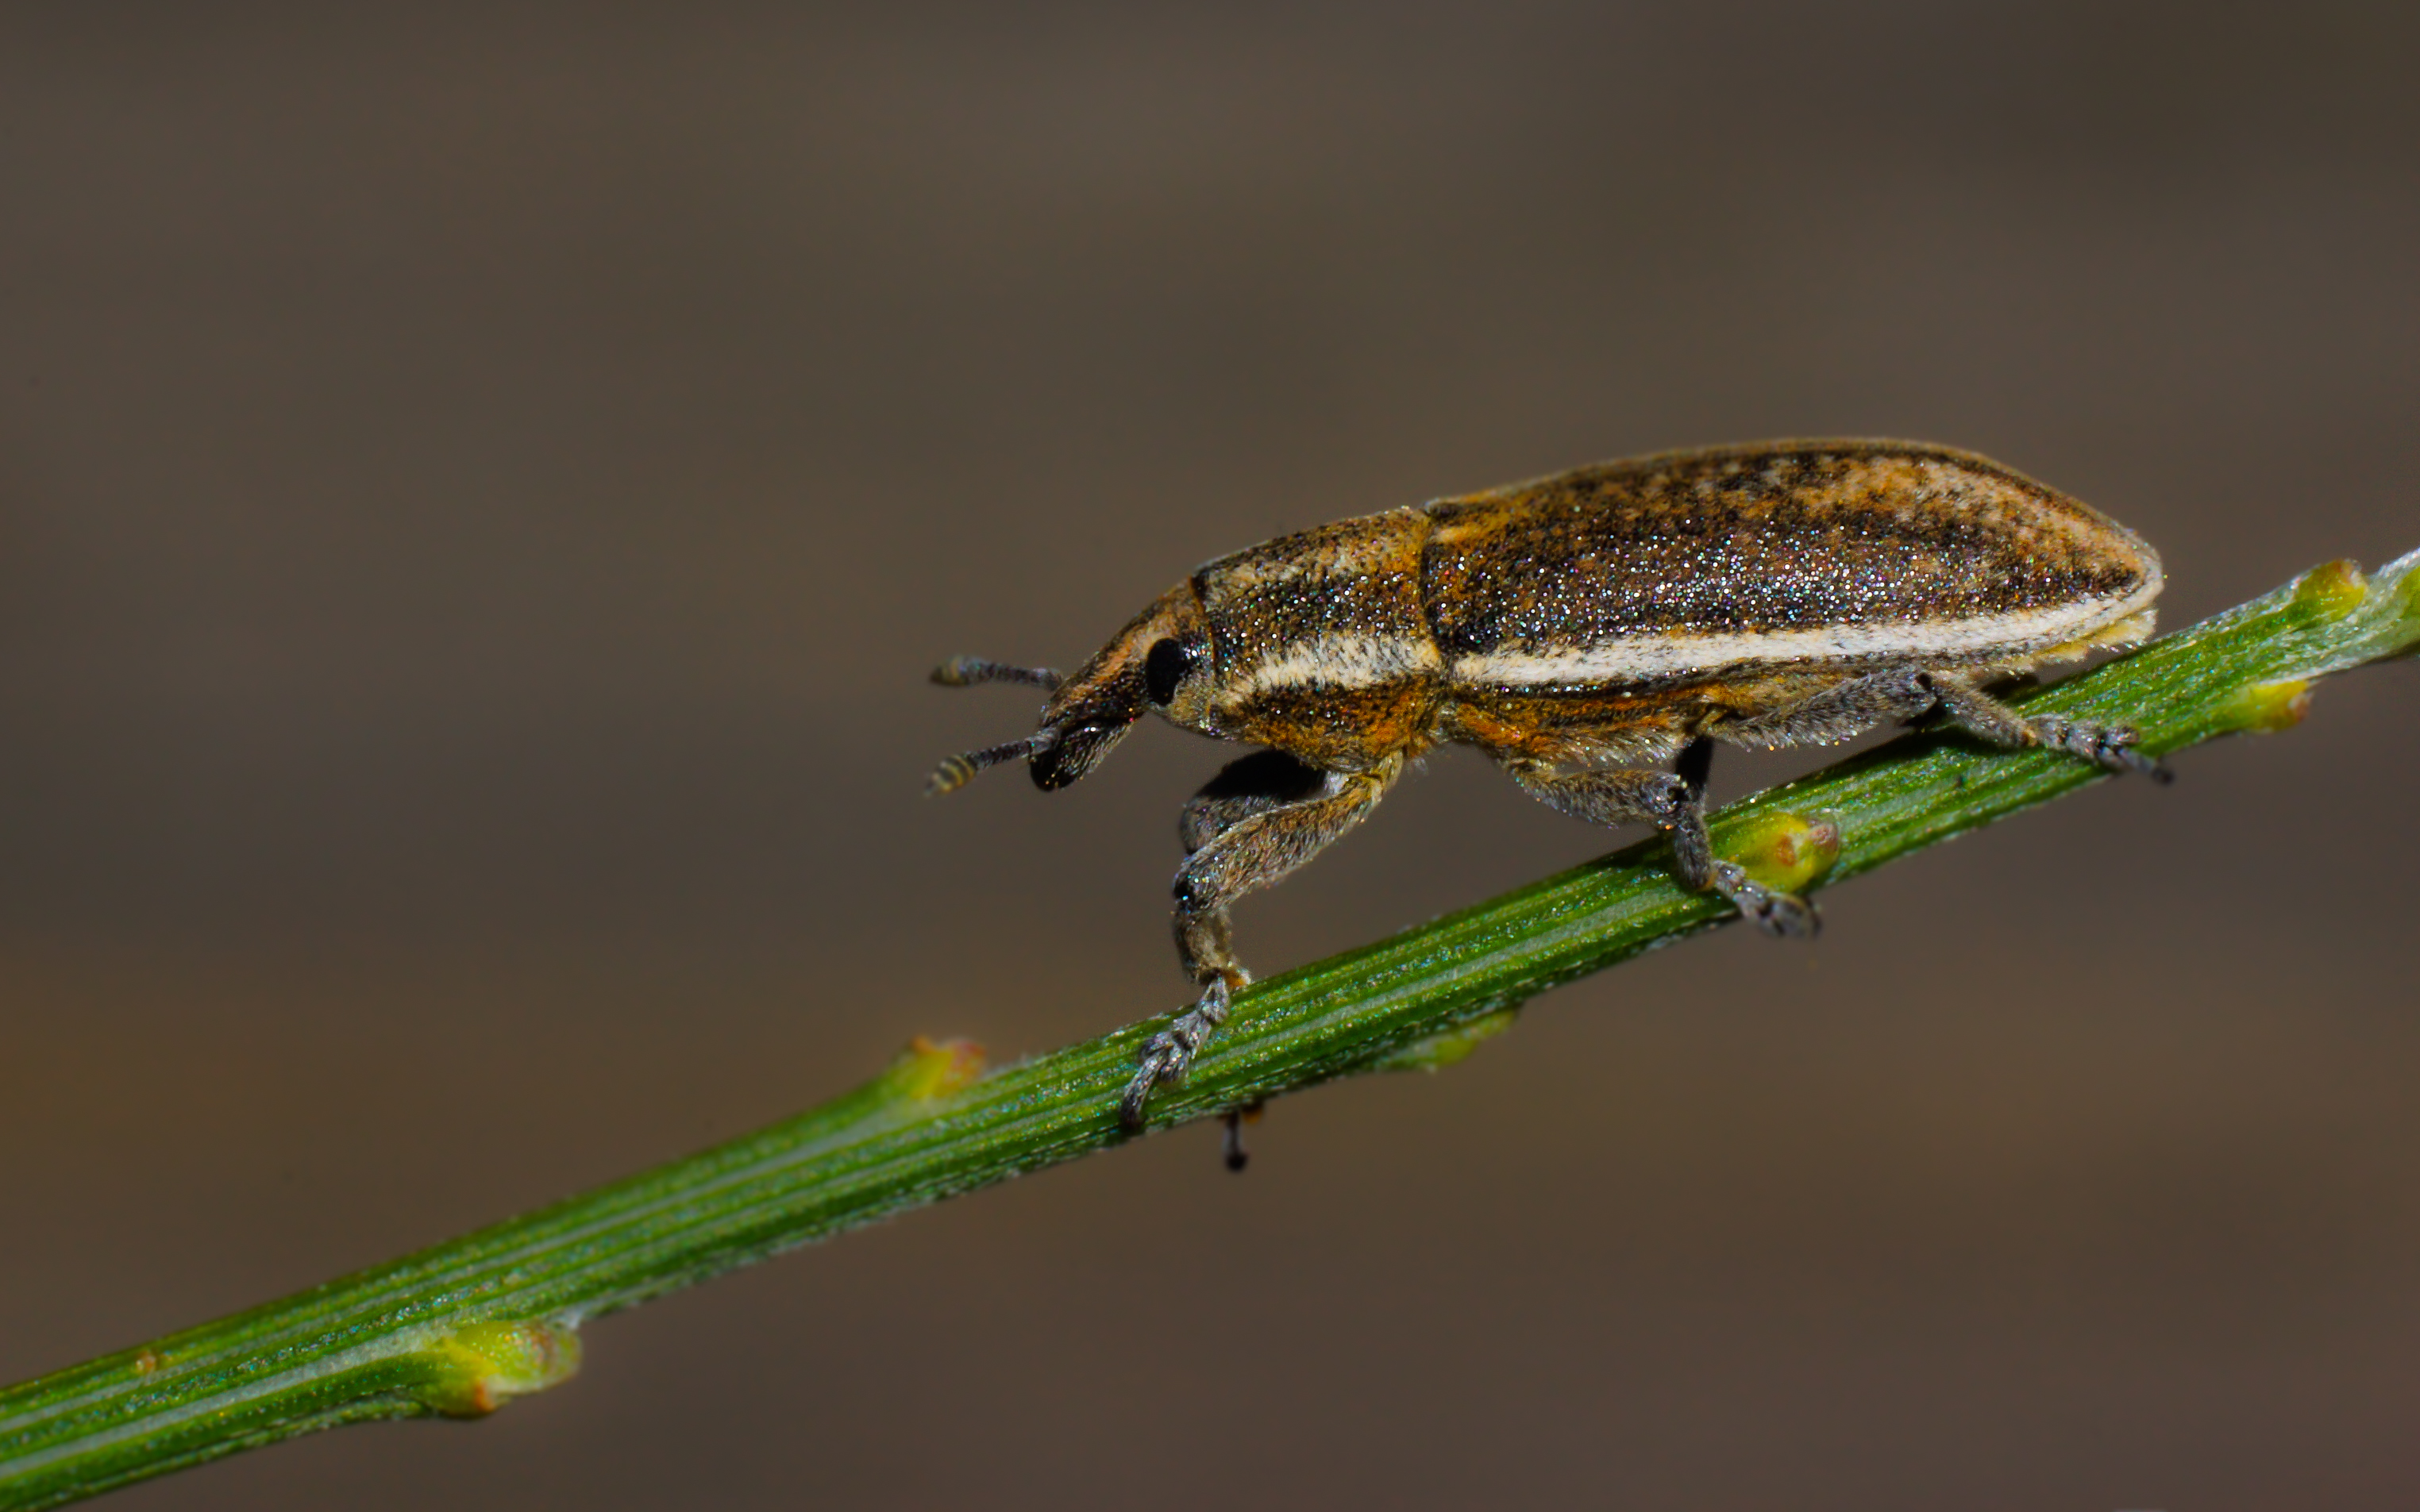
nature, photo, insect, macro, fauna, invertebrate, close up, 100mm, animals, naturaleza, a77, minolta, beetle, g, weevil, ggl1, gaby1, xovesphoto, animales, sonya77, minolta100mm, gphoto, xelodegalicia, macro photography, arthropod, gabrielcoru a, leaf beetle